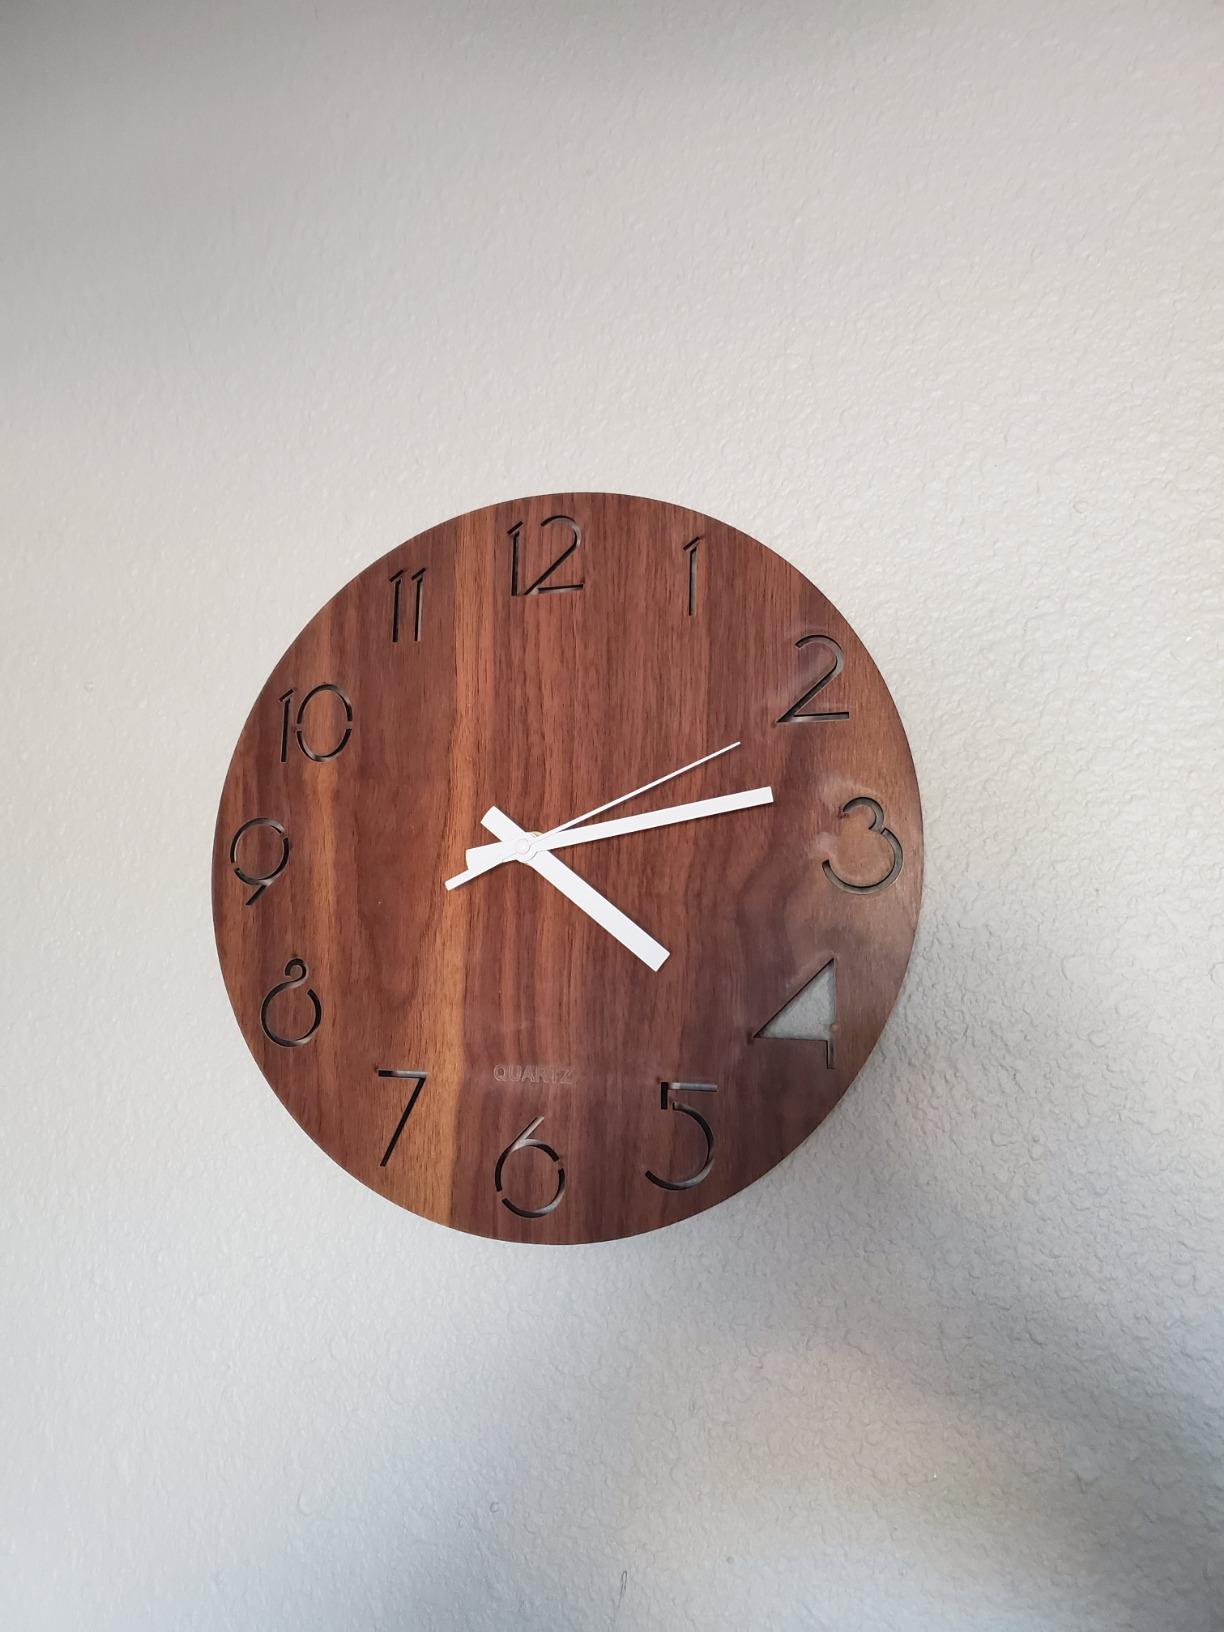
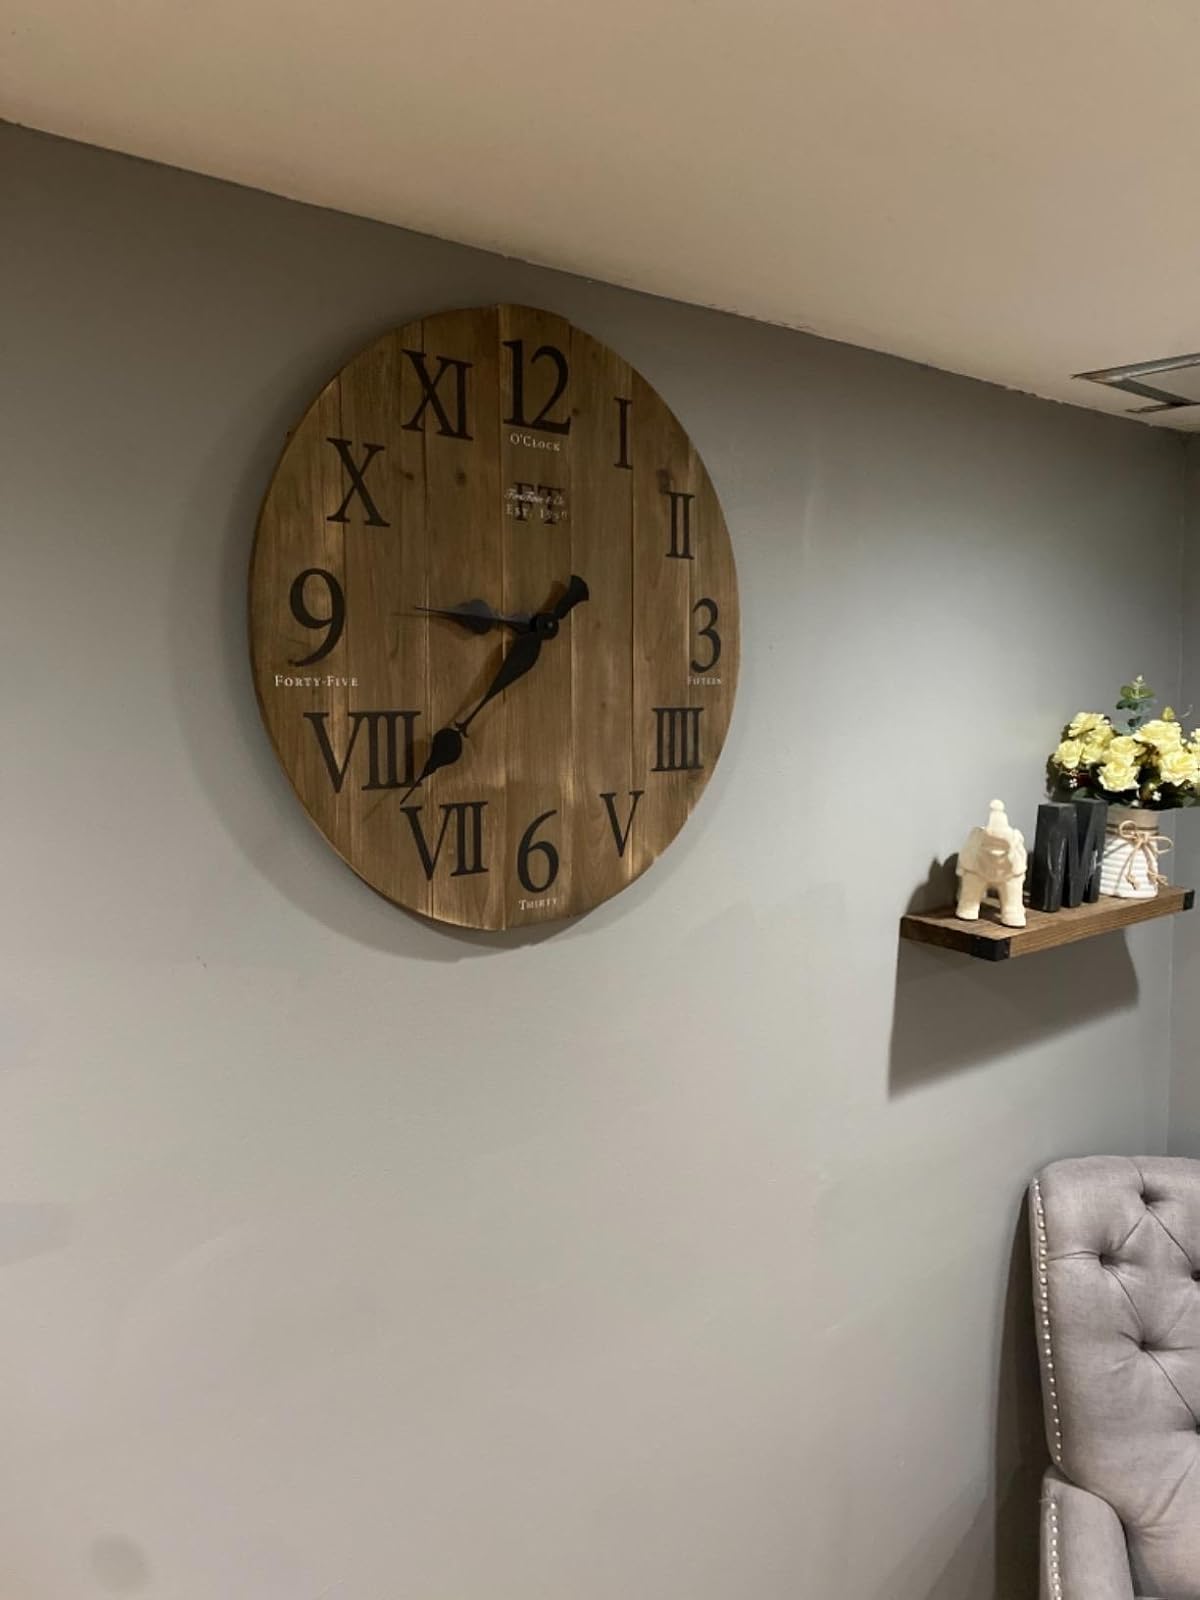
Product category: clock
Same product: no